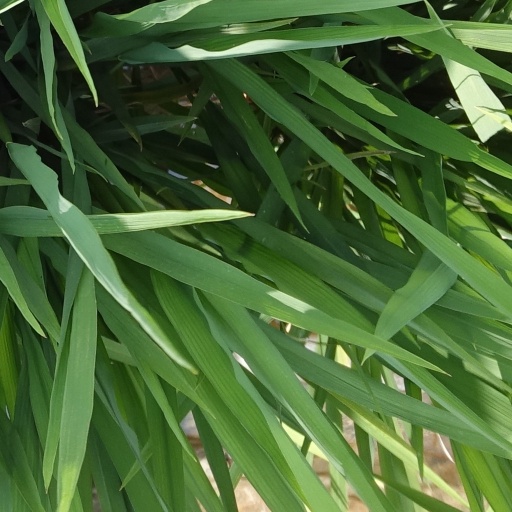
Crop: rice